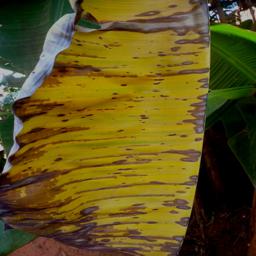
Label: MALBHOG LEAF